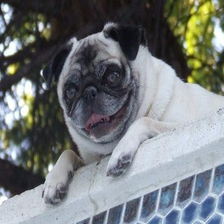
Species: dog
Breed: pug